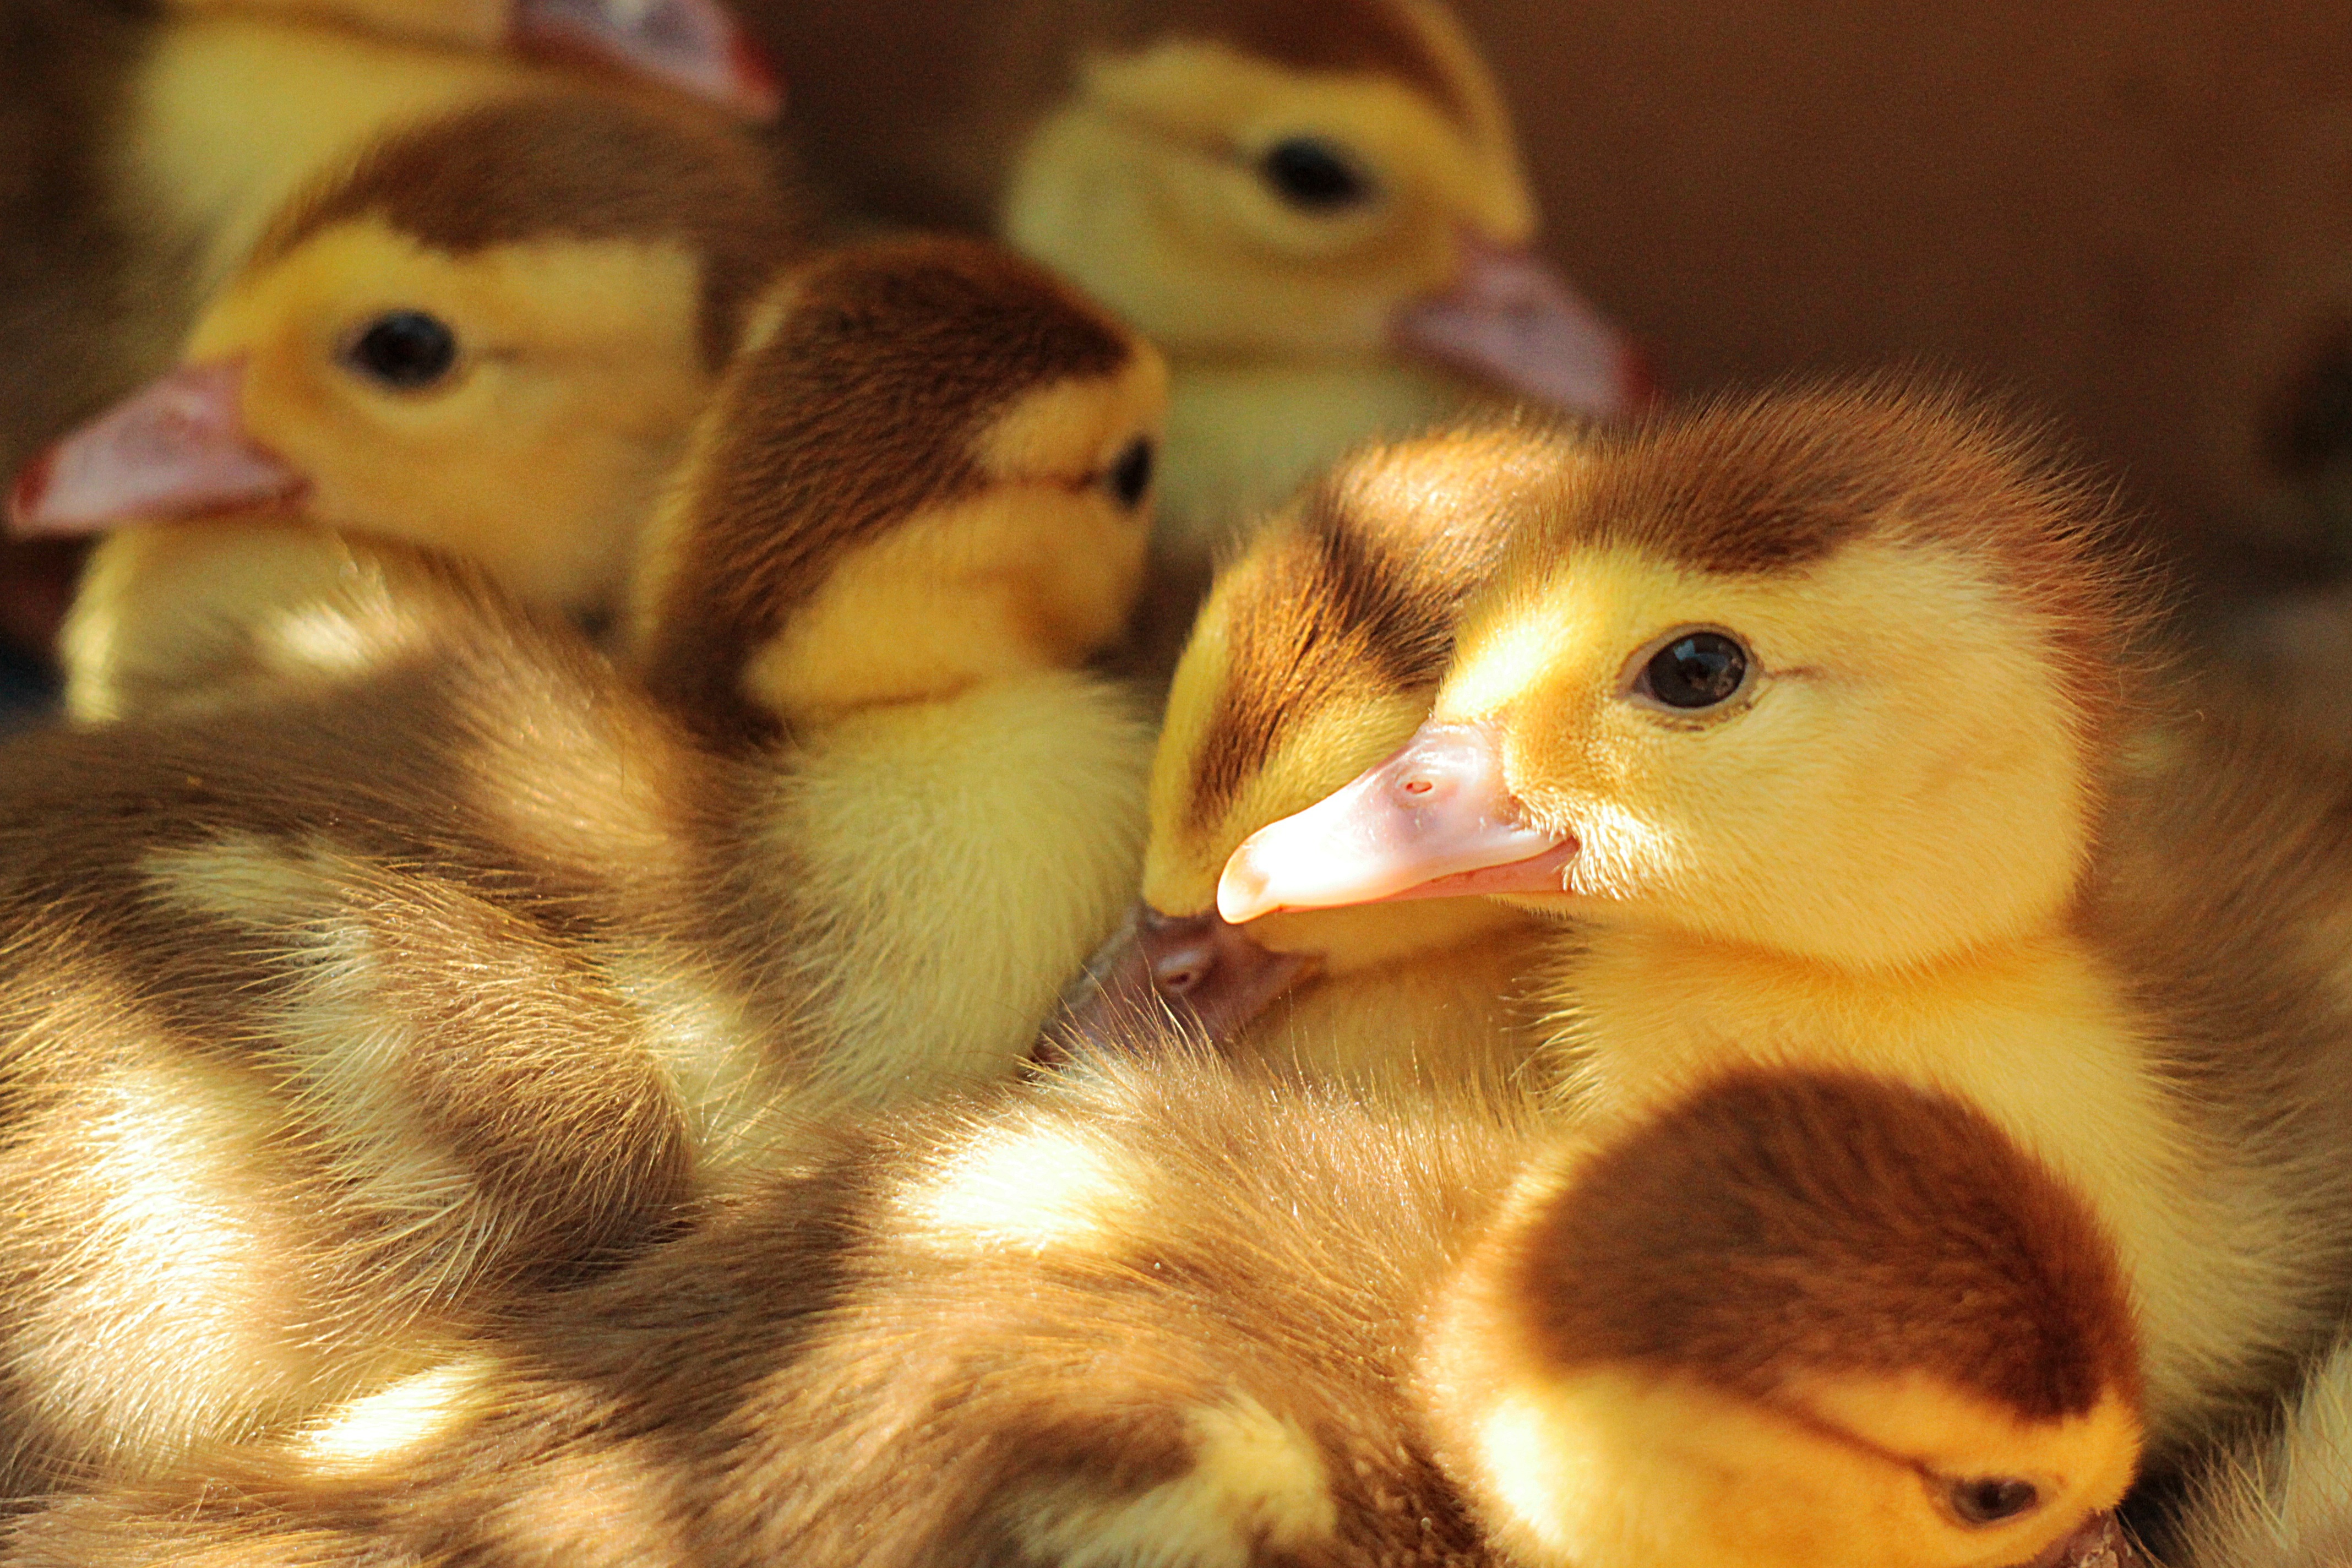
bird, farm, cute, wildlife, young, fluffy, beak, small, agriculture, baby, fauna, poultry, close up, hatchling, duck, feathers, newborn, animals, little, vertebrate, funny, domestic, waterfowl, chick, water bird, mallard, ducklings, ducks geese and swans